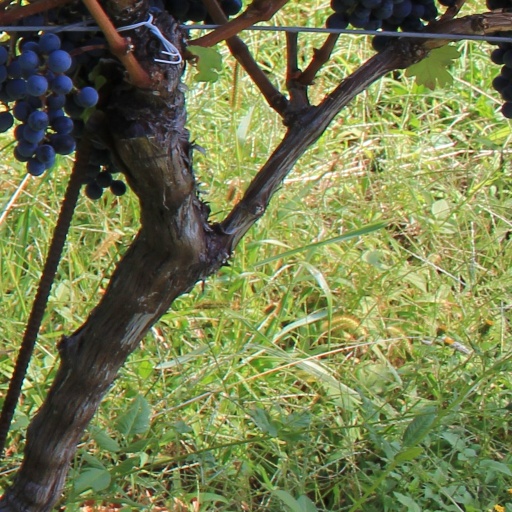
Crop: grape